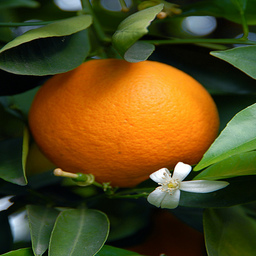
Label: peels